Windows Server 2008

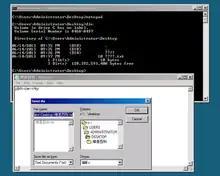
Default user interface for Server Core. Because Server Core does not include a shell, programs such as Notepad use an embedded file dialog inherited from Windows 3.x/Windows NT 3.1.

Windows Server 2008 includes a variation of installation called Server Core. Server Core is a significantly scaled-back installation where no Windows Explorer shell is installed. It also lacks Internet Explorer, and many other non-essential features. All configuration and maintenance is done entirely through command-line interface windows, or by connecting to the machine remotely using Microsoft Management Console (MMC). Notepad and some Control Panel applets, such as Regional Settings, are available.